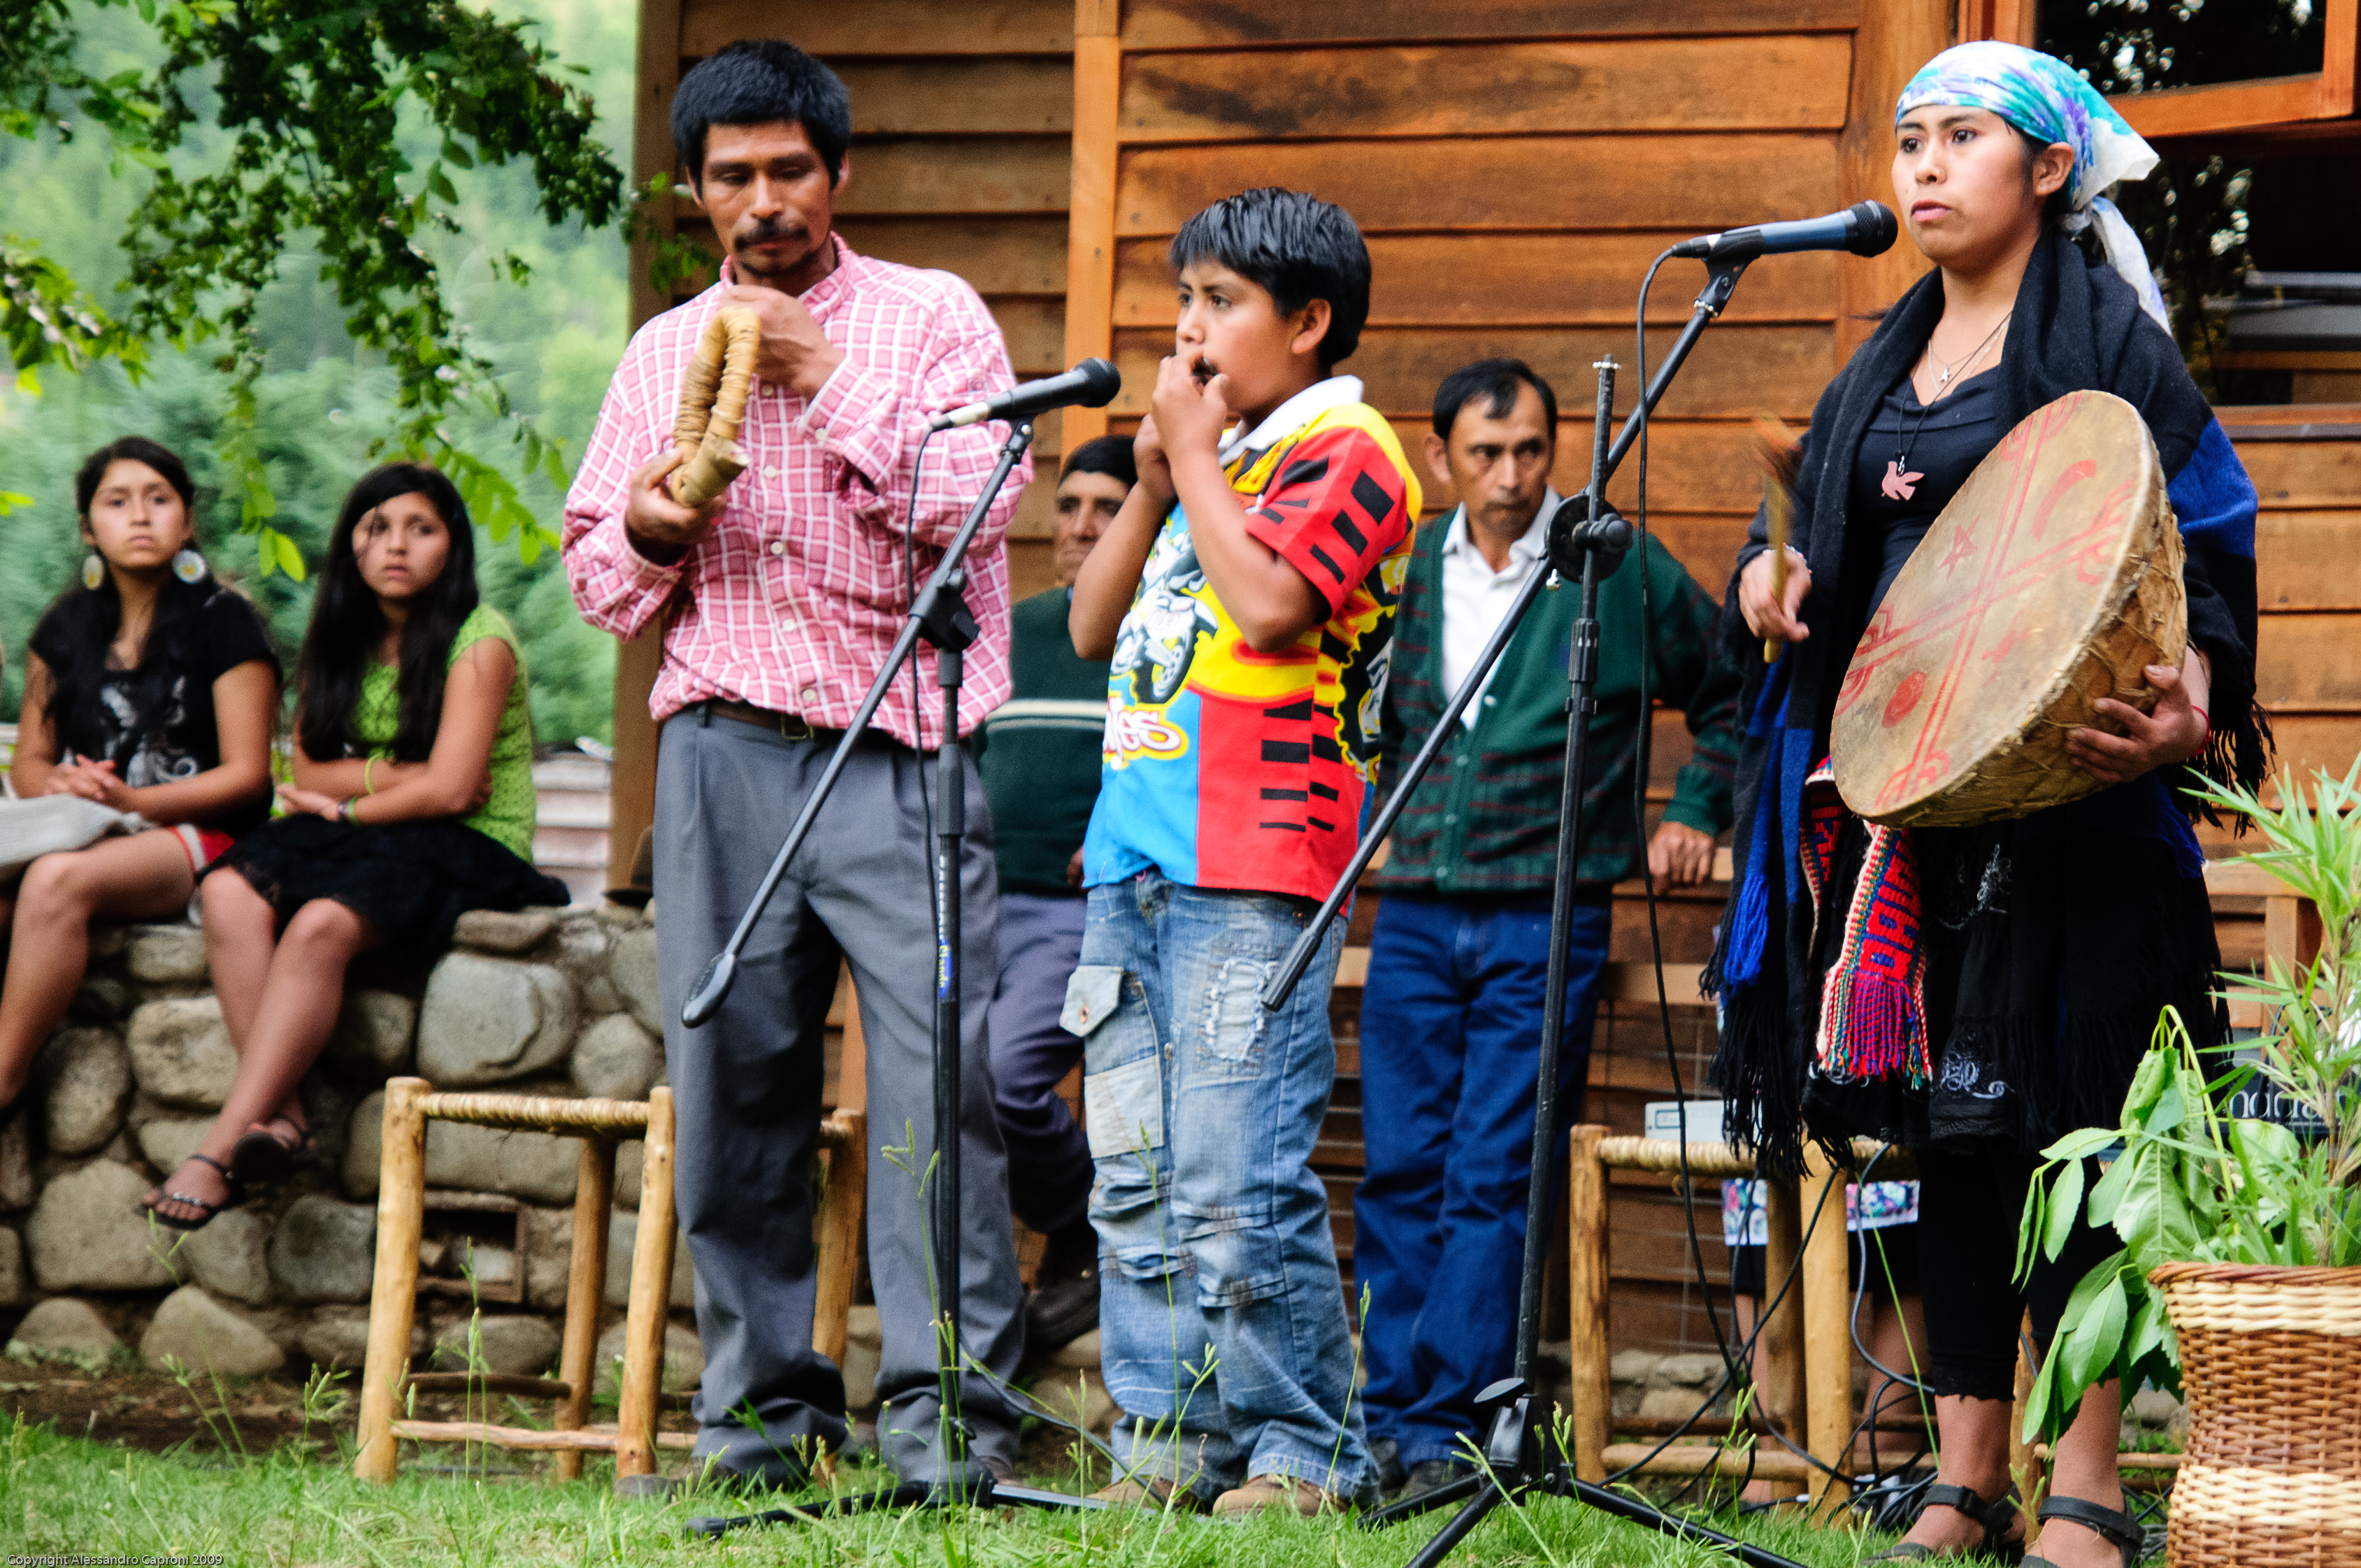
people, youth, community, nikon, chile, d300, mapuche, curarrehue, social group